Question: Please indicate a possible affordance area of the drink_with_cup that can be used for drinking
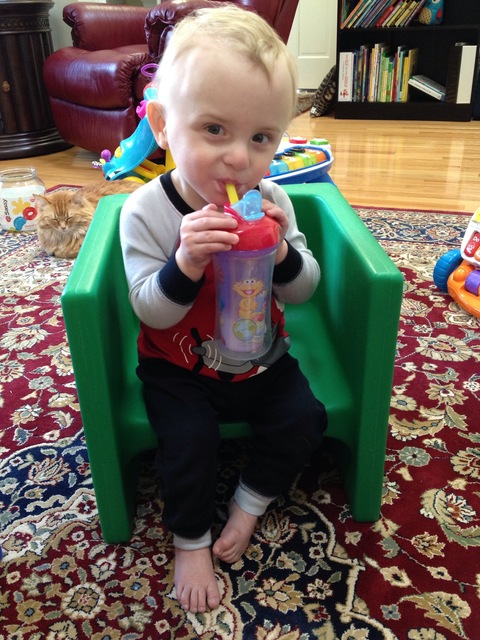
Answer: [215.338, 187.669, 276.692, 356.09]